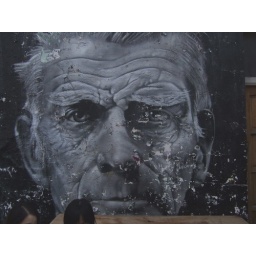
street art in notting hill